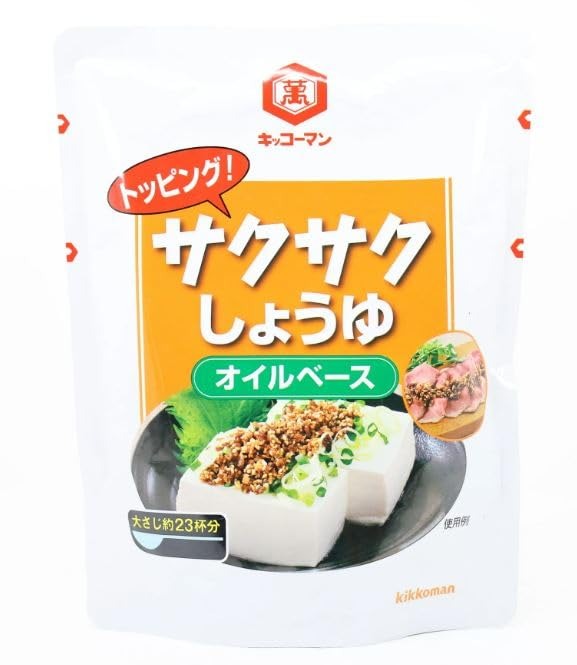
Item Name: Umami Crunchy Soy Sauce Topping -Crispy Soy Sauce Seasoning with Fried Garlic, Fried Onions and Sesamae Seeds - Taberu Shoyu Saku Saku - 350g Large Commercial Pouch
Bullet Point 1: Saku Saku Shoyu is oil-based, freeze-dried flakes mixed with soy sauce, fried garlic and onions. Its crispy texture offers consumers a new taste experience, allowing them to enjoy the traditional savory flavor of soy sauce with the roasted flavor of vegetables.
Bullet Point 2: Ideal for salads and plain rice. It can even be eaten alone as a snack food.
Bullet Point 3: Soy sauce is freeze-dried to create innovative, delicious and crispy soy sauce chips. Add fried garlic, onions, sesame and other delicious ingredients
Bullet Point 4: The rich and mellow umami flavor is just there. You can easily season a variety of dishes: seafood, vegetable stir-fries, other stir-fries, pasta or fried rice, etc.
Product Description: The easiest Japanese dish is rice with some kind of seasoning sprinkled over it. The Japanese call these "furikake" and there's no cook or homemaker in Japan who doesn't keep a few different flavors of the flakes in their cabinets. Among them, the Kikkoman Saku-Saku Crispy Soy Sauce Seasoning stands out since it brings to the table (literally) one of the most common flavors of Japanese cuisine, soy, in a form that you can actually chew on! Real soy mixed with garlic makes these flakes the ideal complement not only to rice but to almost any dish! From a simple salad to fish, meat, chicken, or noodles, the Kikkoman Saku-Saku Crispy Soy Seasoning adds flavor and texture, and allows you to create unique gastronomic masterpieces that will say "Japan" even if they never appeared (yet) on the menu of a Tokyo izakaya tavern.
Value: 12.3459
Unit: Ounce

Price: 23.99